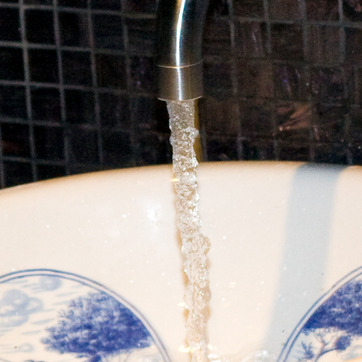
Material: water